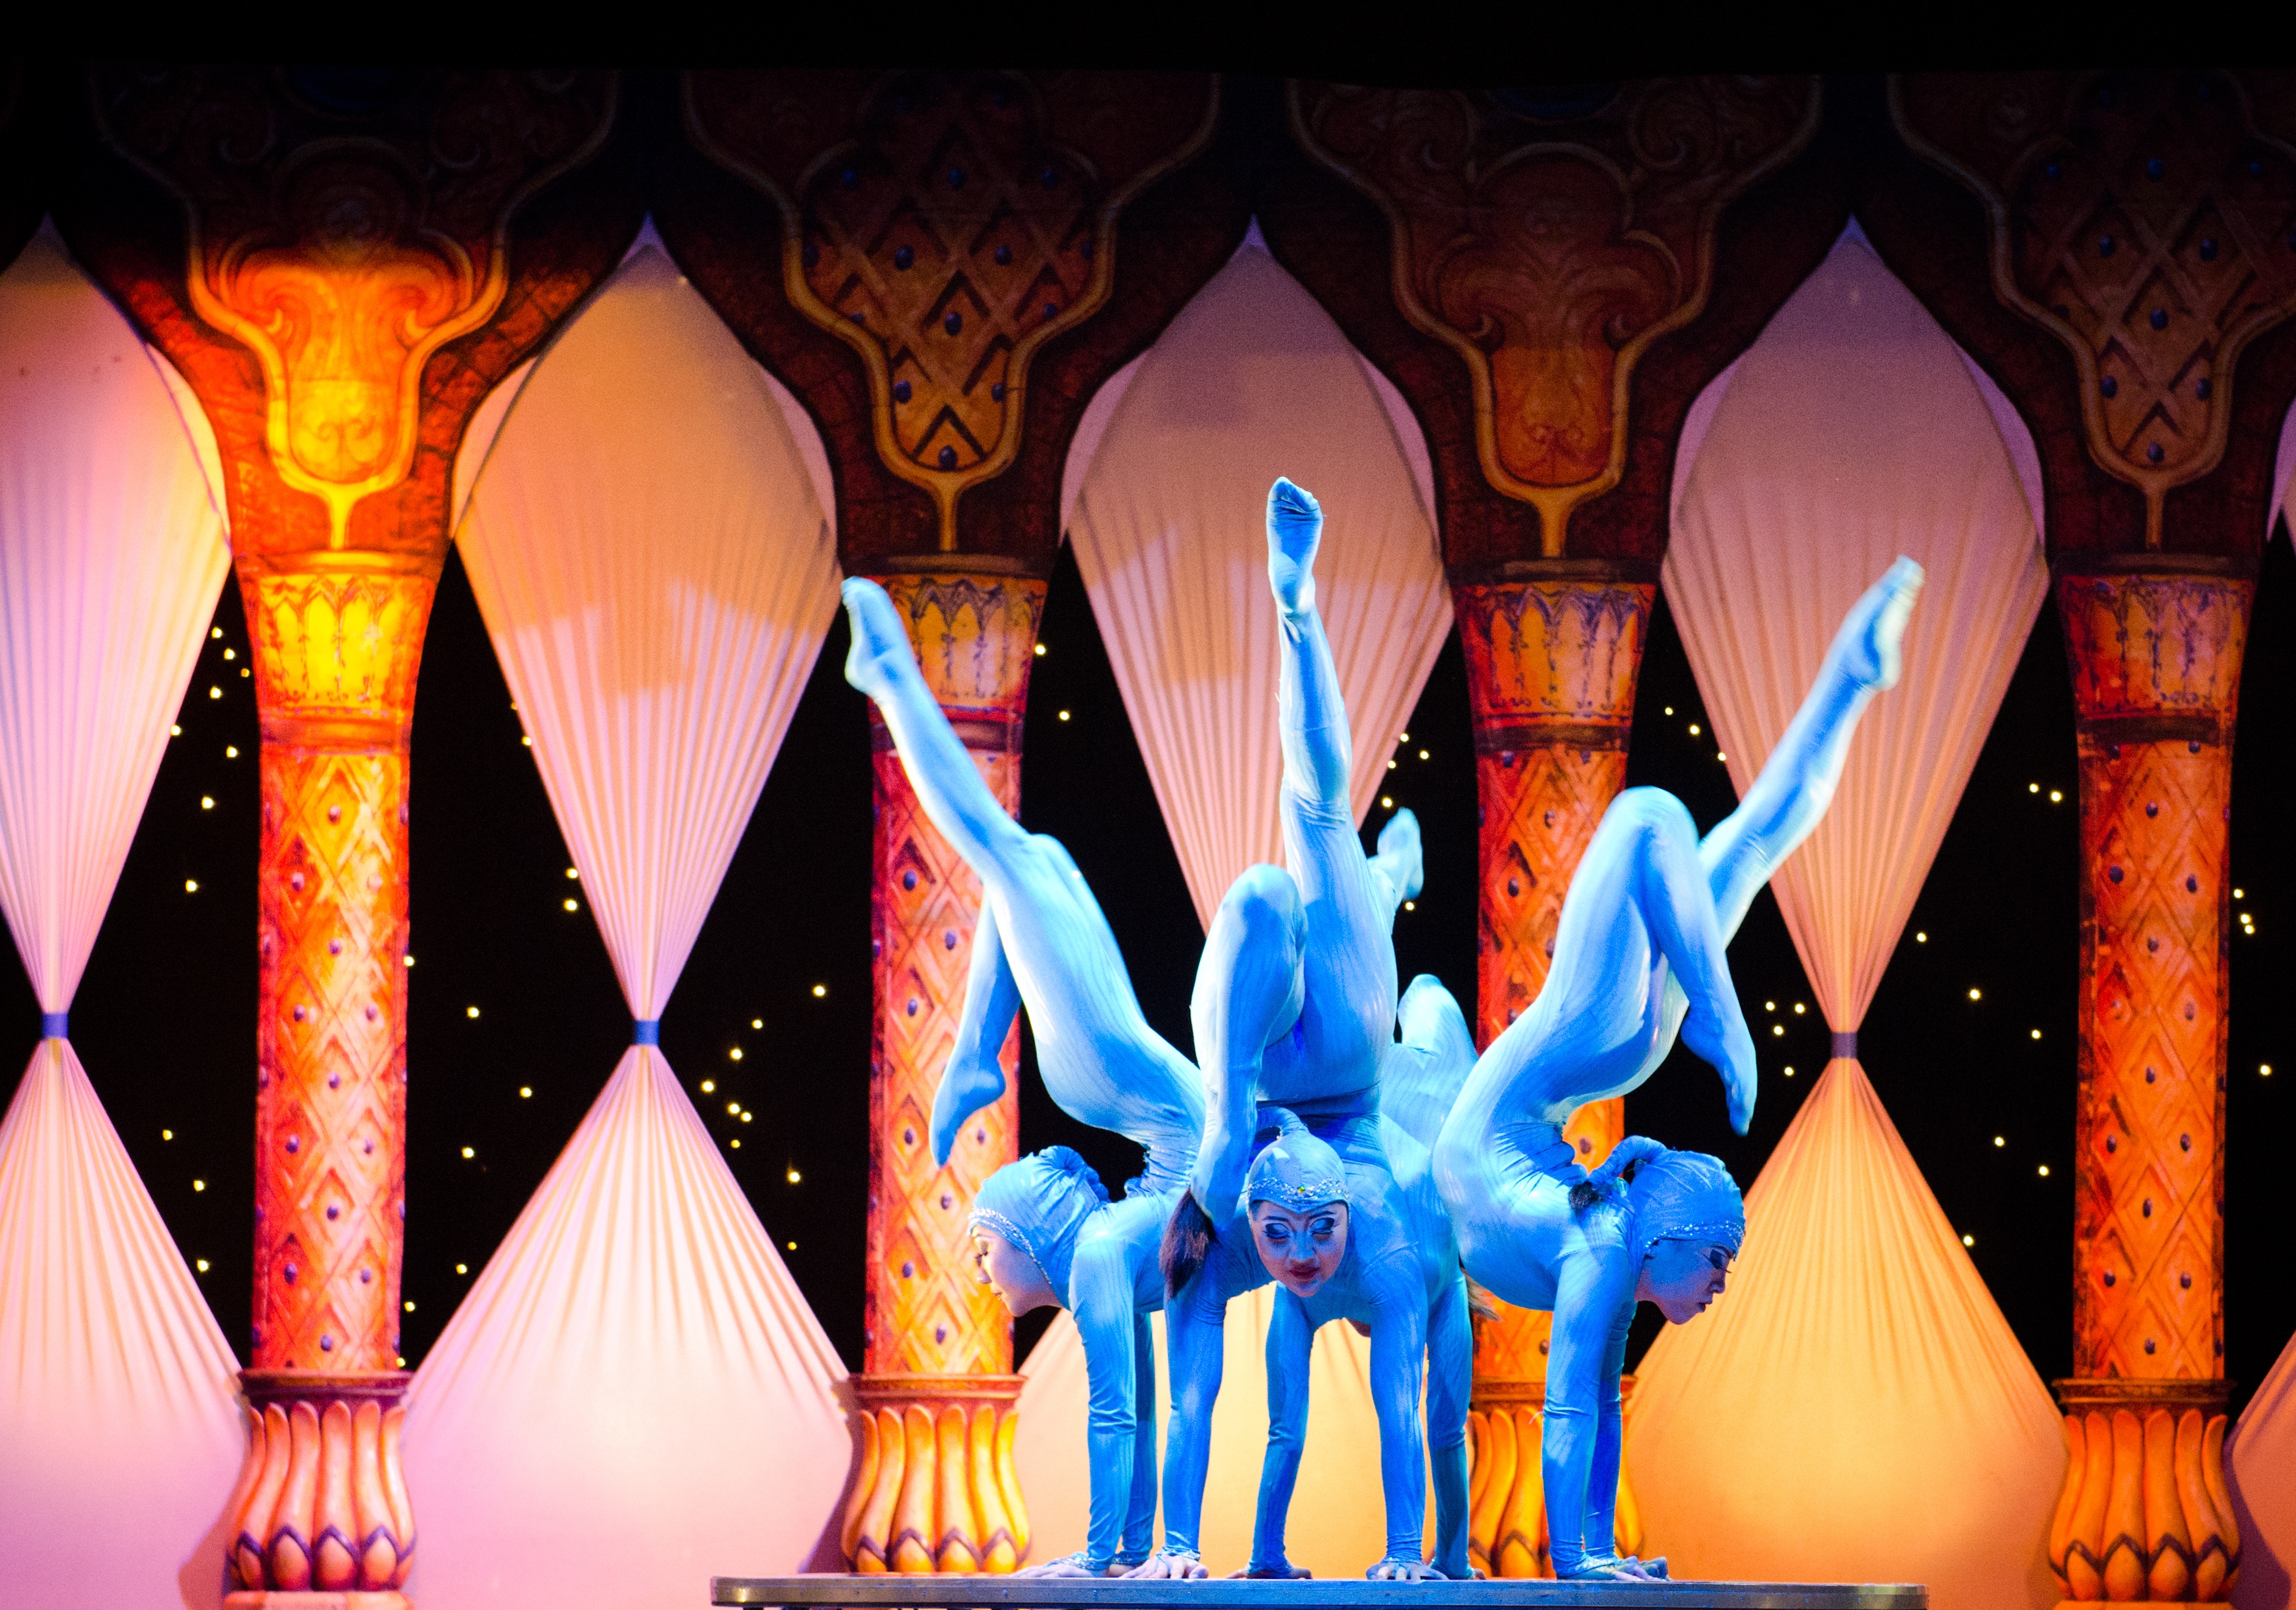
art, stage, illustration, circus, screenshot, tihany, musical theatre, contortion